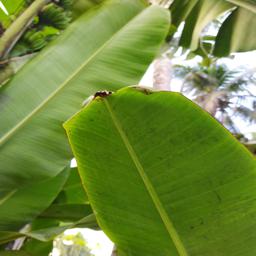
Label: JAHAJI LEAF